Mark Fidrych

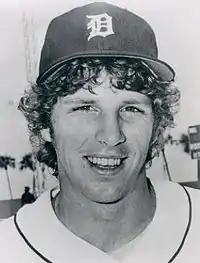

Mark Steven Fidrych (August 14, 1954 – April 13, 2009), nicknamed "the Bird", was an American professional baseball pitcher who played five seasons in Major League Baseball (MLB) with the Detroit Tigers.